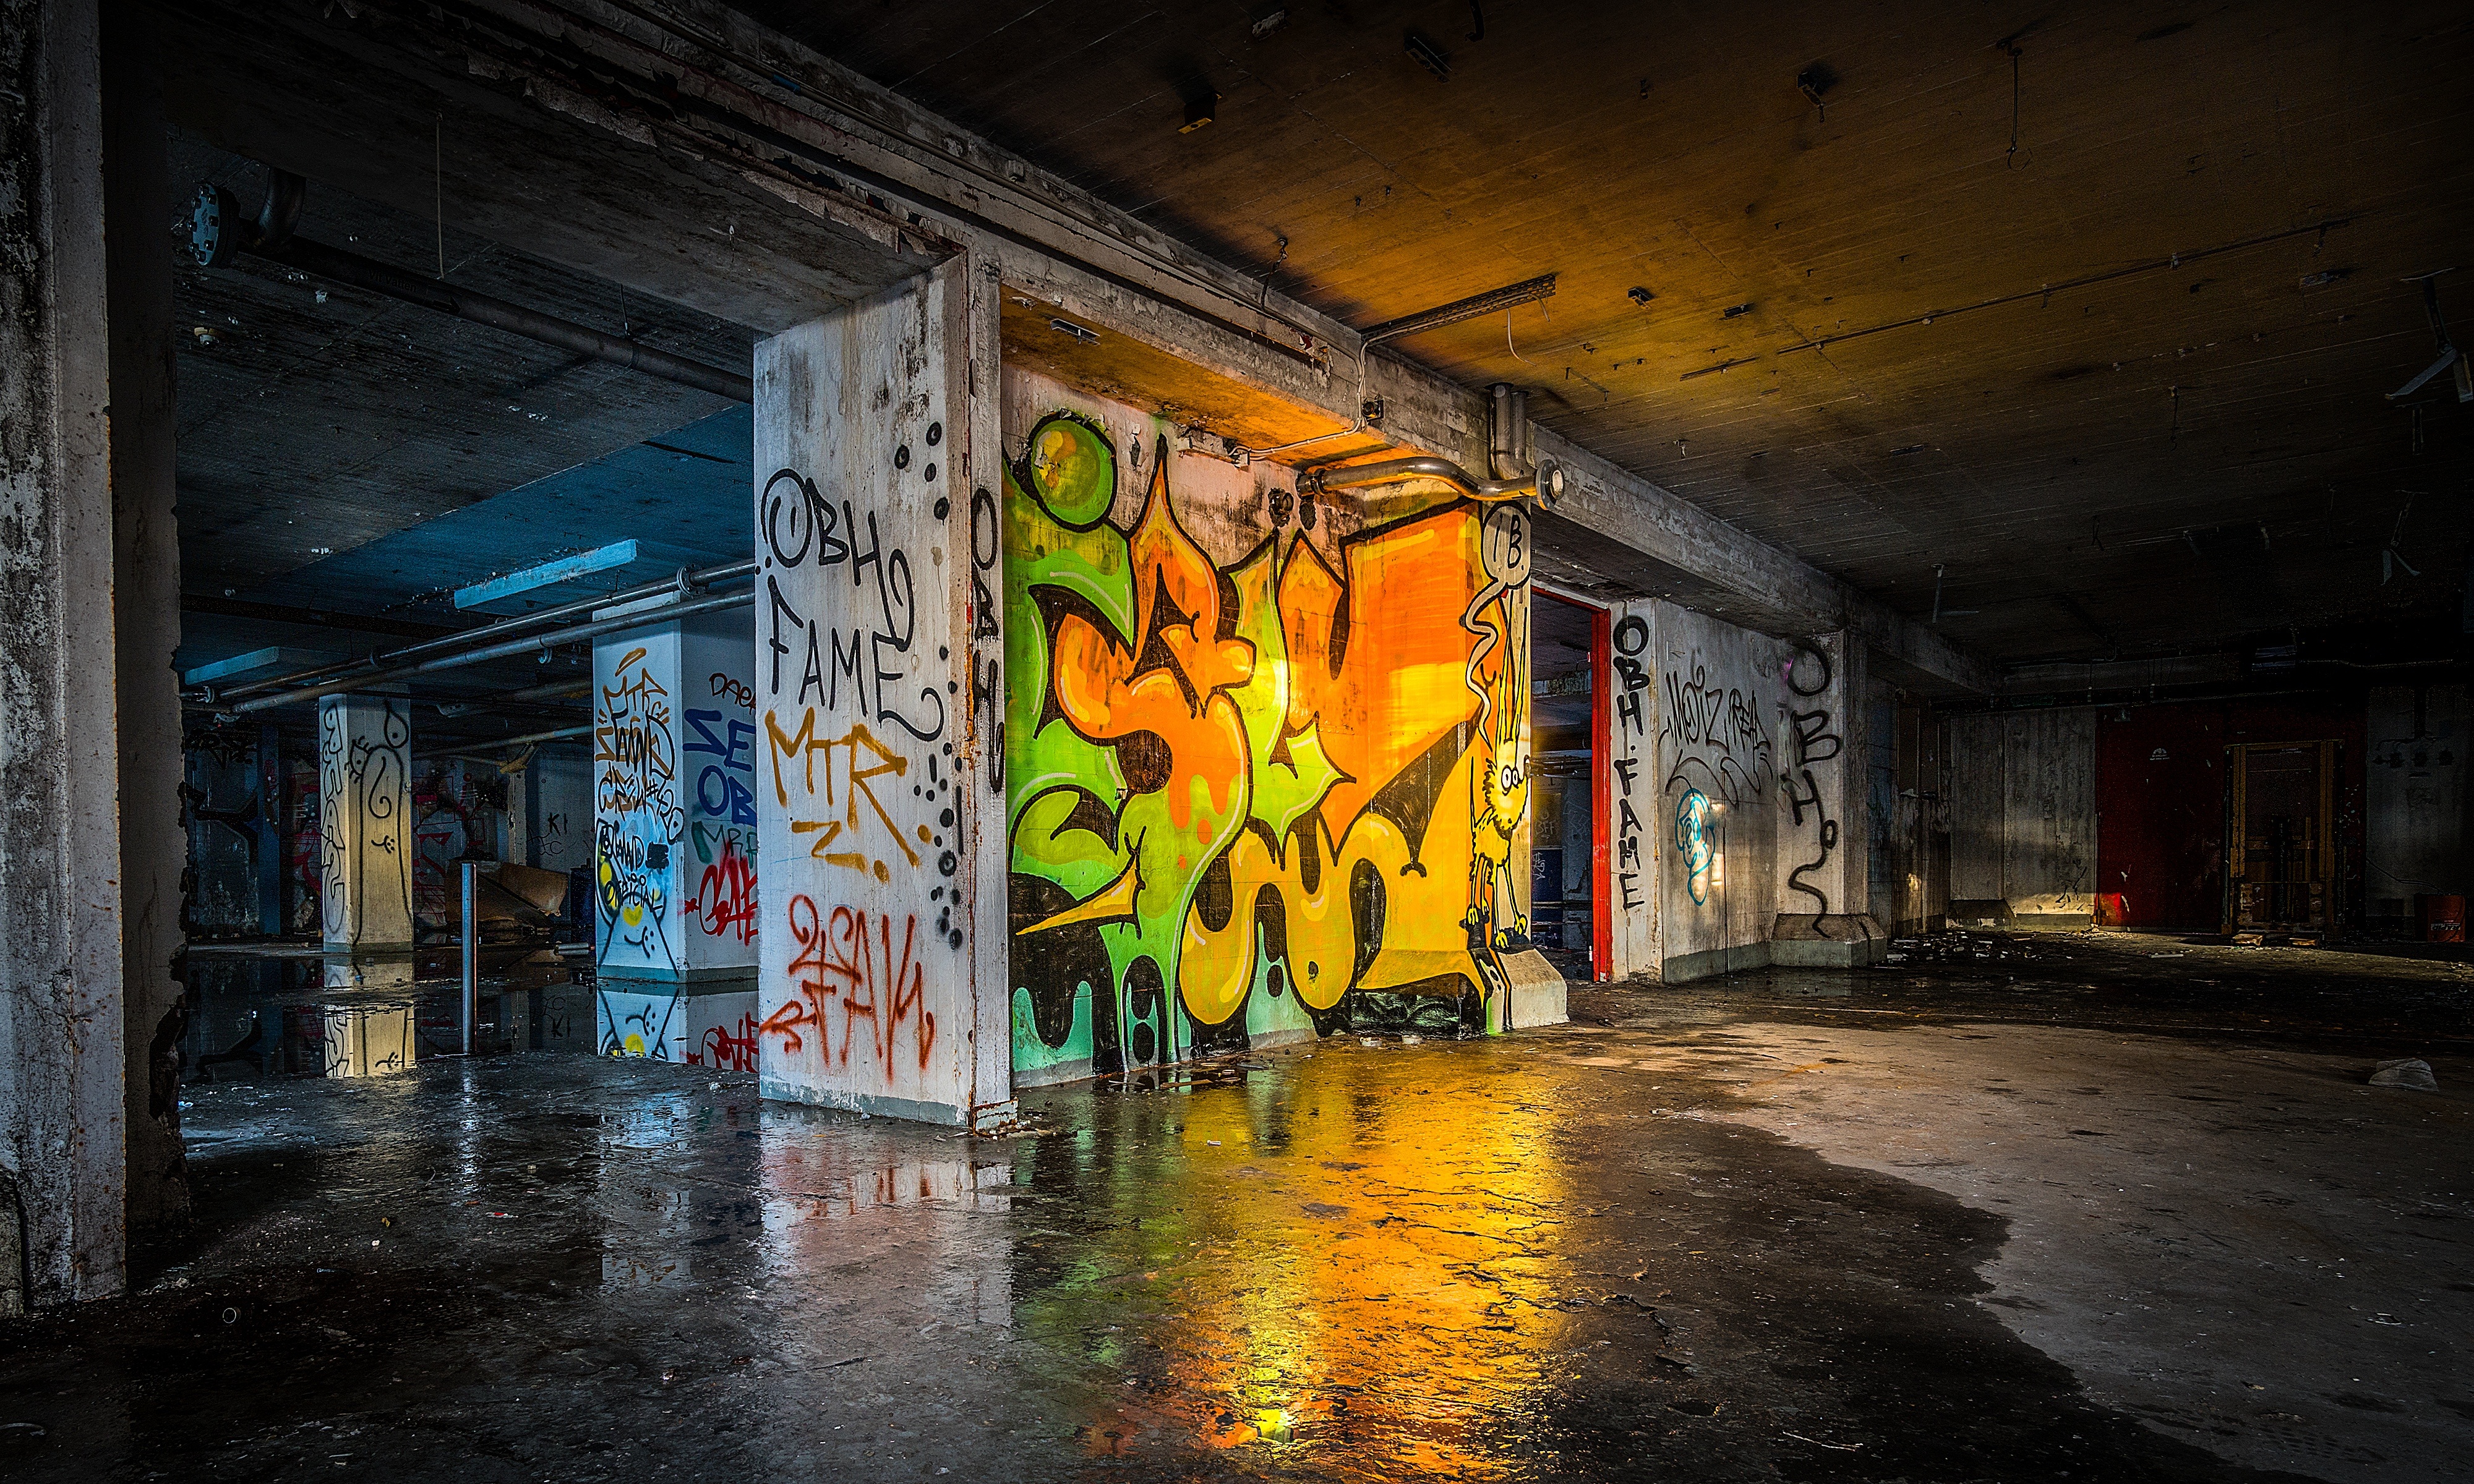
water, light, structure, road, street, night, floor, building, old, alley, urban, wall, underground, reflection, spray, color, space, indoor, paint, industrial, abandoned, factory, dirty, grunge, darkness, empty, industry, graffiti, painting, street art, falling, warehouse, art, infrastructure, sweden, mirror, culture, trash, garbage, stockholm, apart, tags, nobody, rests, urban area, trashed